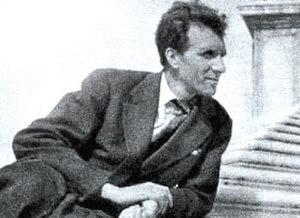
Francesco Pasinetti est un critique, scénariste et réalisateur italien. Il est le frère de l'écrivain Pier Maria Pasinetti.